Dosti Dushmani

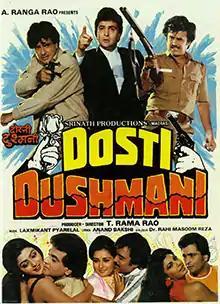
Theatrical release poster

Dosti Dushmani is a 1986 Indian Hindi-language action drama film, produced and directed by T. Rama Rao under the Srinath Productions banner. It stars Jeetendra, Rajinikanth, Rishi Kapoor, Poonam Dhillon, Kimi Katkar and Bhanupriya, with music composed by Laxmikant–Pyarelal. The film was a remake of 1977 Tamil film "Chakravarthy" which was also remade later in Telugu as "Mugguru Mithrulu" (1985) and later in Kannada as "Brahma Vishnu Maheshwara" (1988). It marked Bhanupriya's Bollywood film debut.